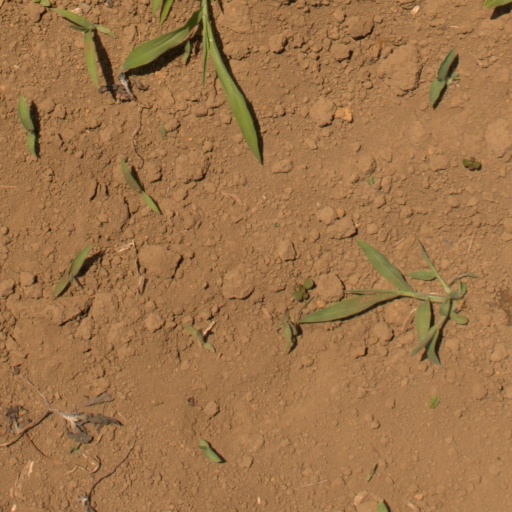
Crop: Jerusalem artichoke